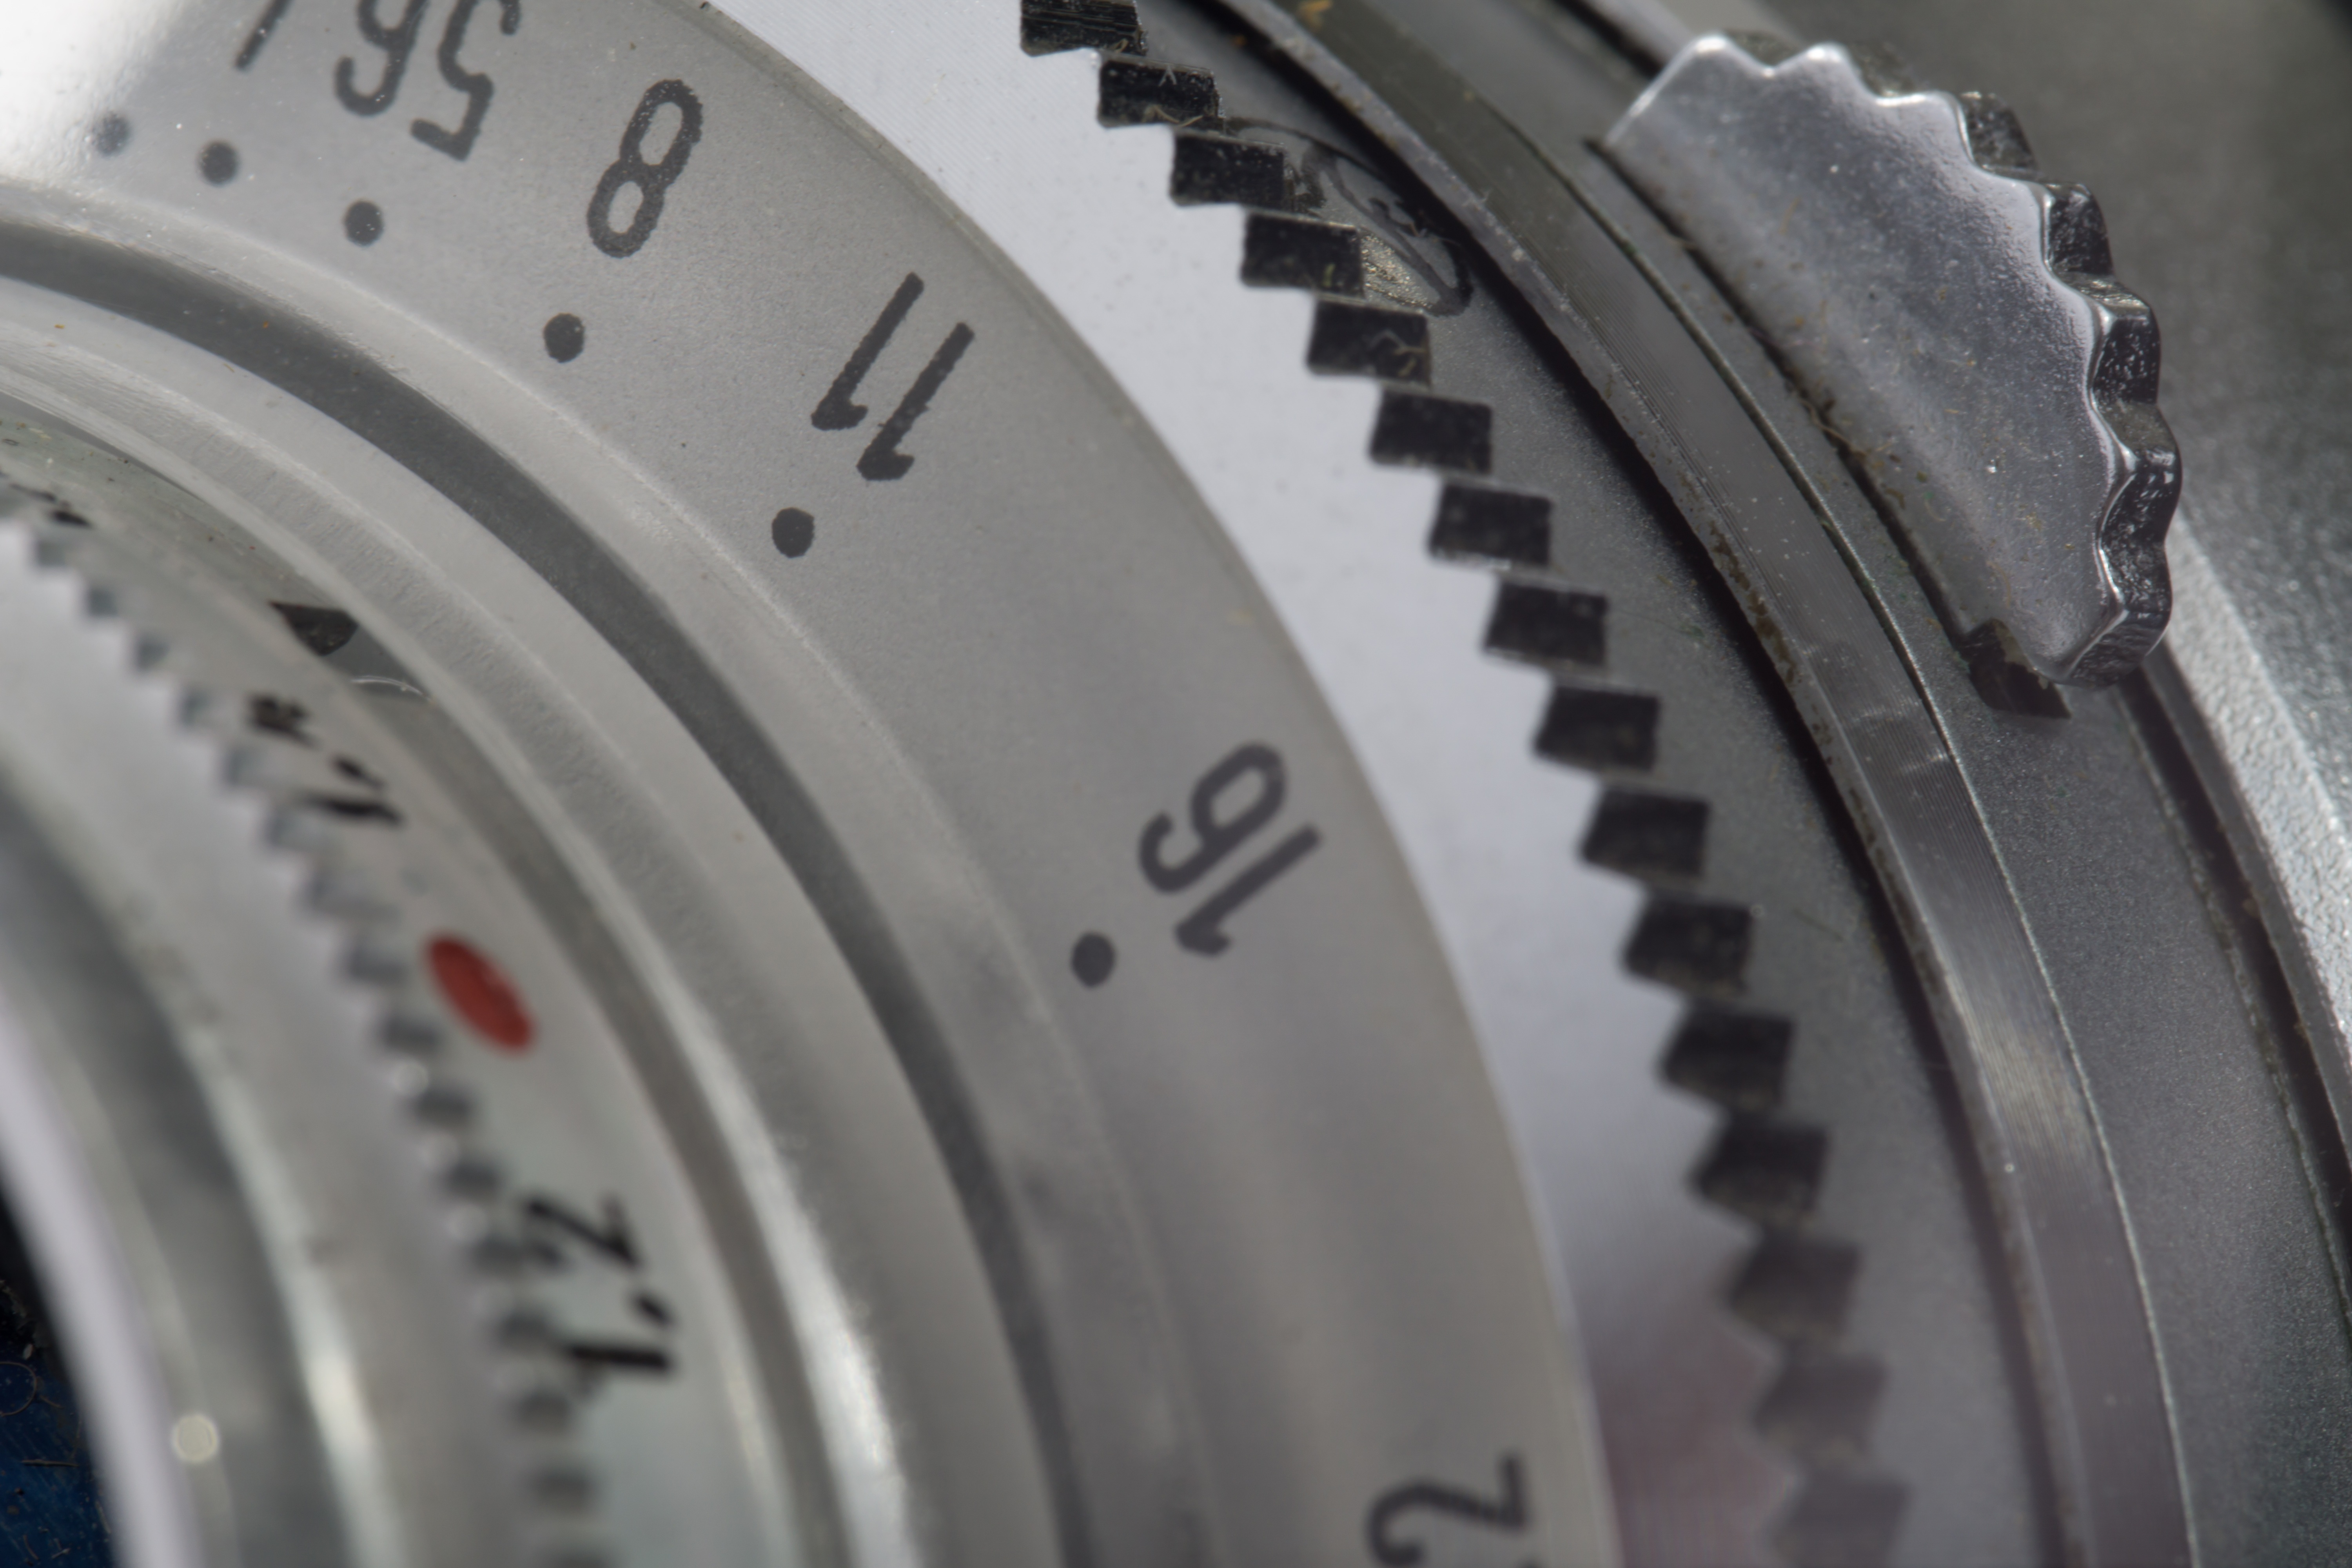
watch, camera, photography, vintage, wheel, retro, old, analog, spoke, macro, tire, old camera, product, rim, voigtlander, 60s, retro look, photo camera, vito c, rangefinder camera, auto part, automotive tire